Luciana Morales Mendoza

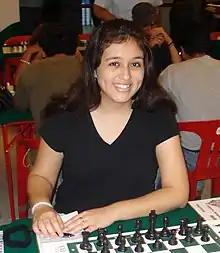

Luciana Morales Mendoza (born January 1, 1987) is a Peruvian chess player holding title of Woman International Master (WIM). She competed in the Women's World Chess Championship in 2004.